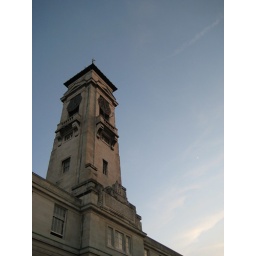
tower in the sky